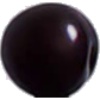
Label: cherry_wax_black